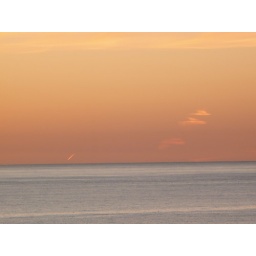
sunset but reflections in sky of clouds and plane strem fantastic